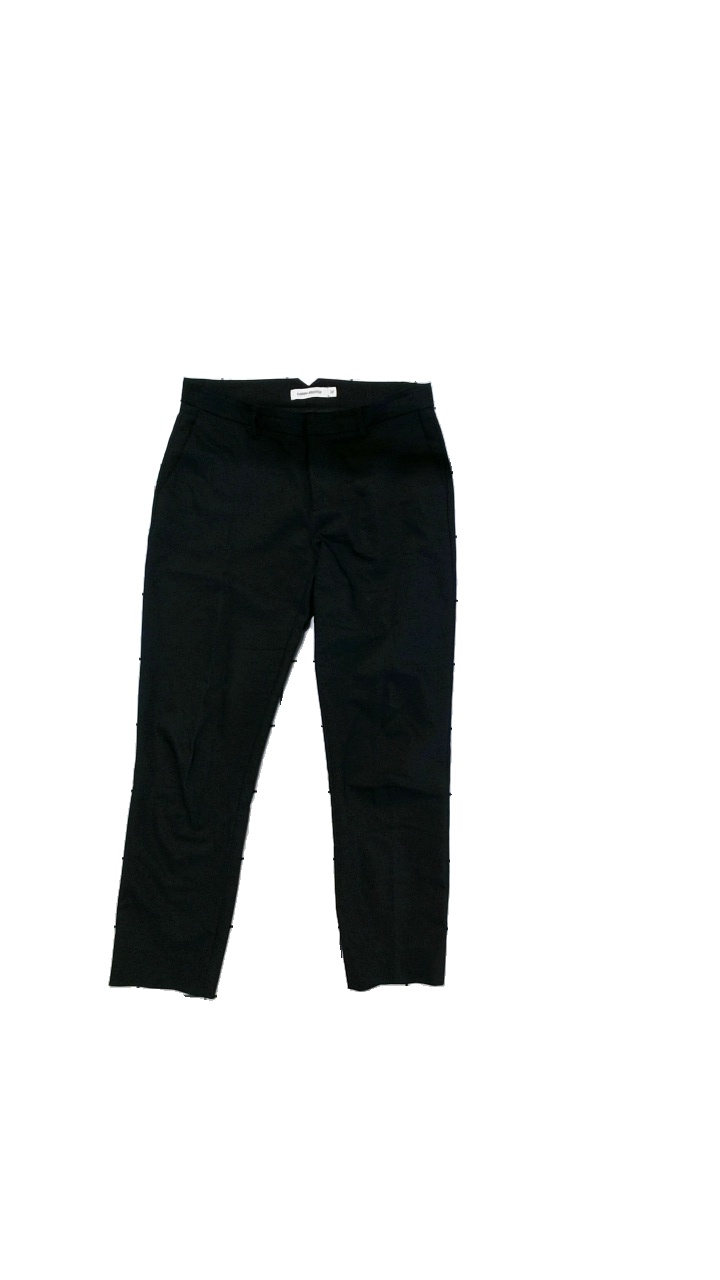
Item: Trousers (Ladies)
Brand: Carin Wester
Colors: Black
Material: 48% cotton, 48% polyester, 4% elastane
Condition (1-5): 4
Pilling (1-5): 5
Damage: Worned out
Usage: Reuse
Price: <50